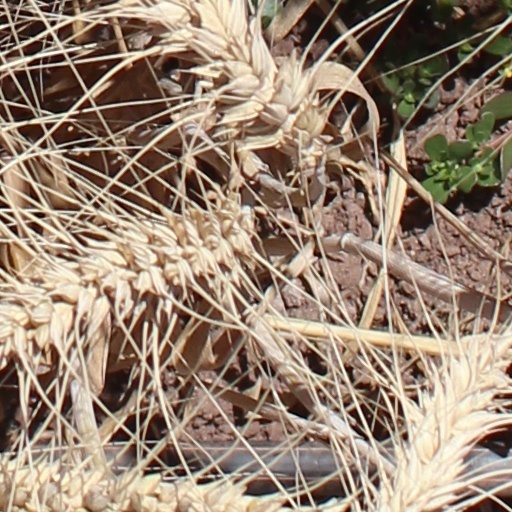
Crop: wheat